Tarasque

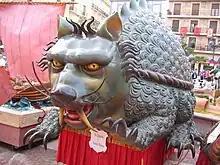
Tarasque at a Corpus Christi procession in Valencia

The Tarasca (Spanish for Tarasque) is one of the statues of the Corpus Christi procession, paraded through a number of Spanish cities, and elsewhere throughout the Iberian peninsula, for example, the cities of Granada, Toledo, and Valencia, and the city of Madrid.